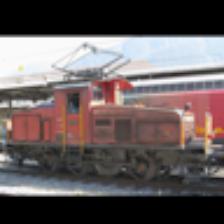
Label: NonHuman